Land campaign of the War of the Pacific

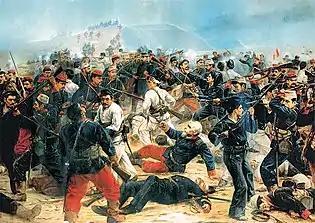
The Battle of Arica by Juan Lepiani depicts Bolognesi's final moments.

After the failure of the peace talks the Chilean forces began to prepare for the occupation of South Peru. On 28 November 1879 Chile declared the formal blockade of Arica. Later the port Callao was also put under blockade.